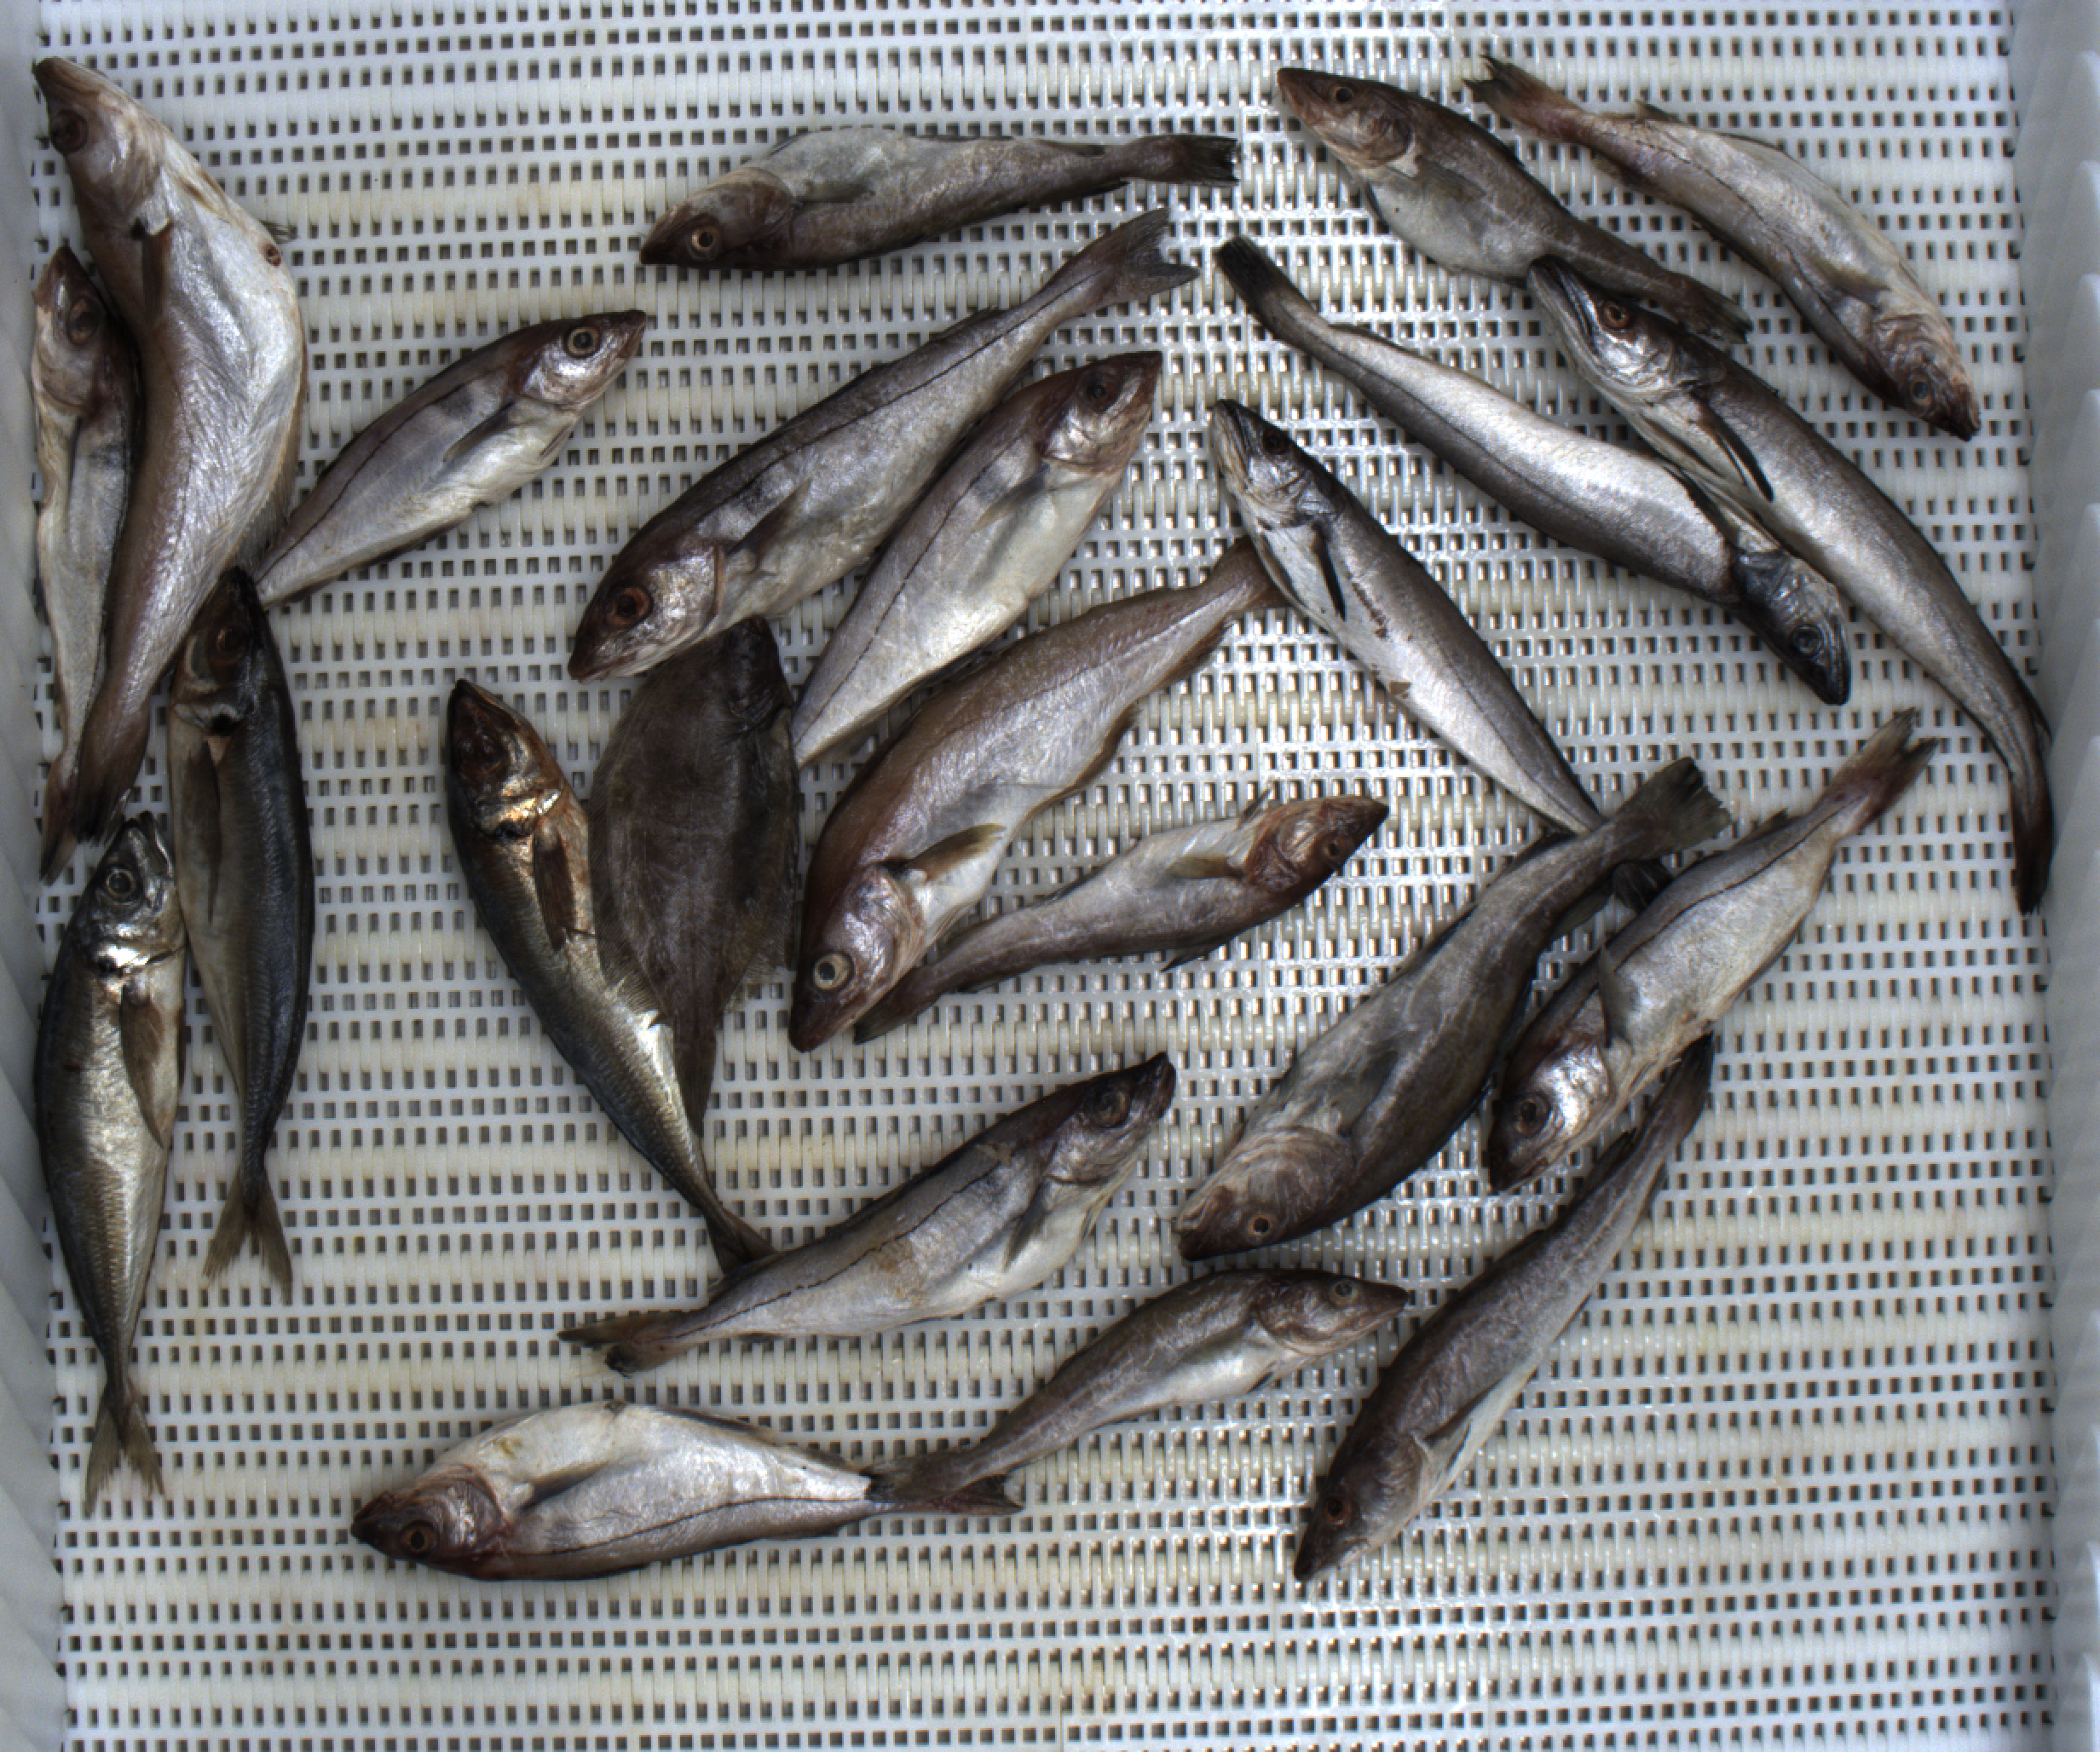
Total fish: 23
Cod: 6
Haddock: 8
Whiting: 2
Hake: 3
Horse mackerel: 3
Saithe: 0
Other: 1